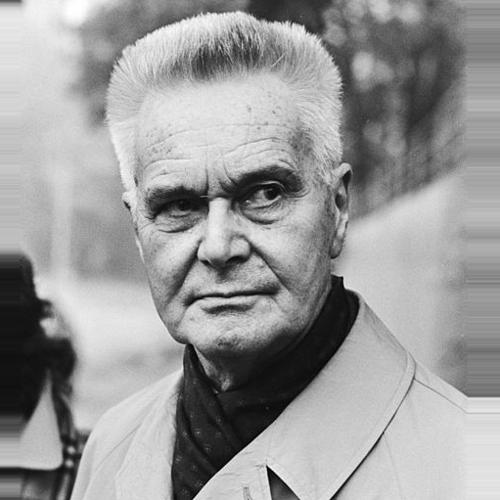
Age: 78